Leon Koen

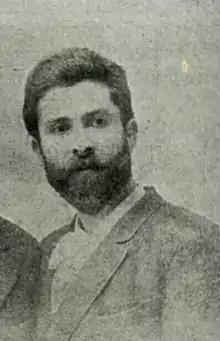
A photo of Koen

Leon Koen (1859–1934) was a Serbian painter. Despite participating in major exhibitions, only a fraction of his works are known to survive.